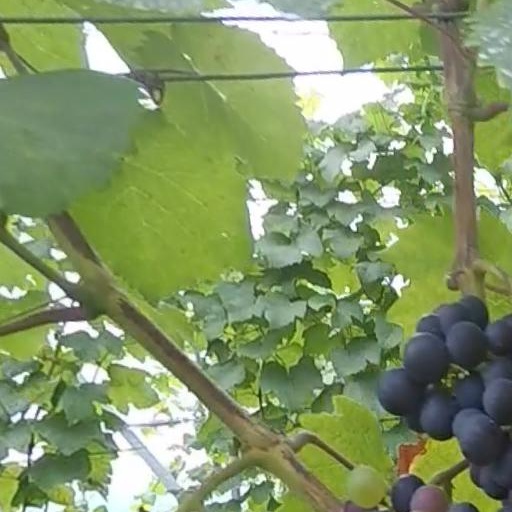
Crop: grape